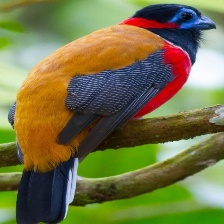
Species: RED NAPED TROGON
Scientific name: HARPACTES KASUMBA